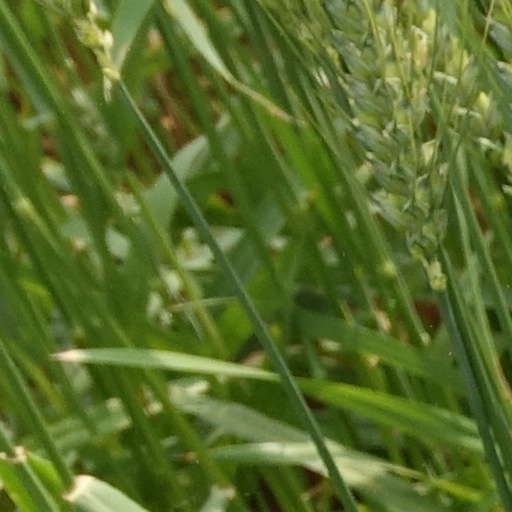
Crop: wheat